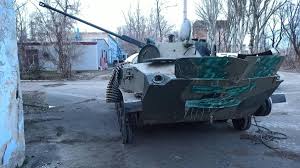
Label: BMD